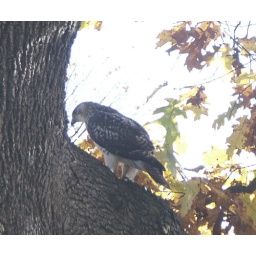
Eagle that flew past my office window and landed in my neighbor's tree.